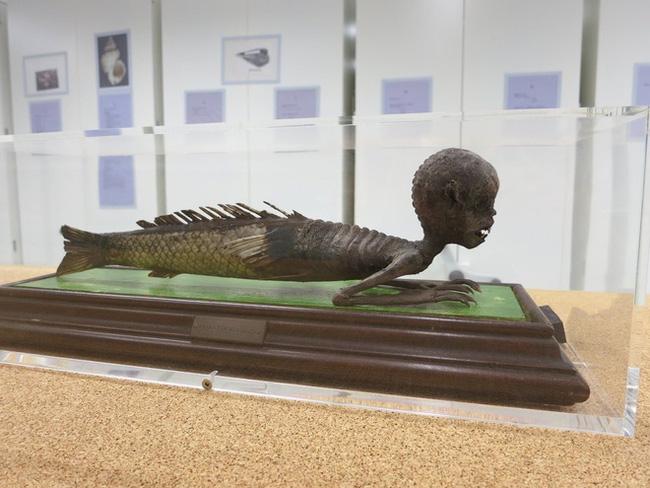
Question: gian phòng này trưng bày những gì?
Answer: trưng bày những mẫu vật biển